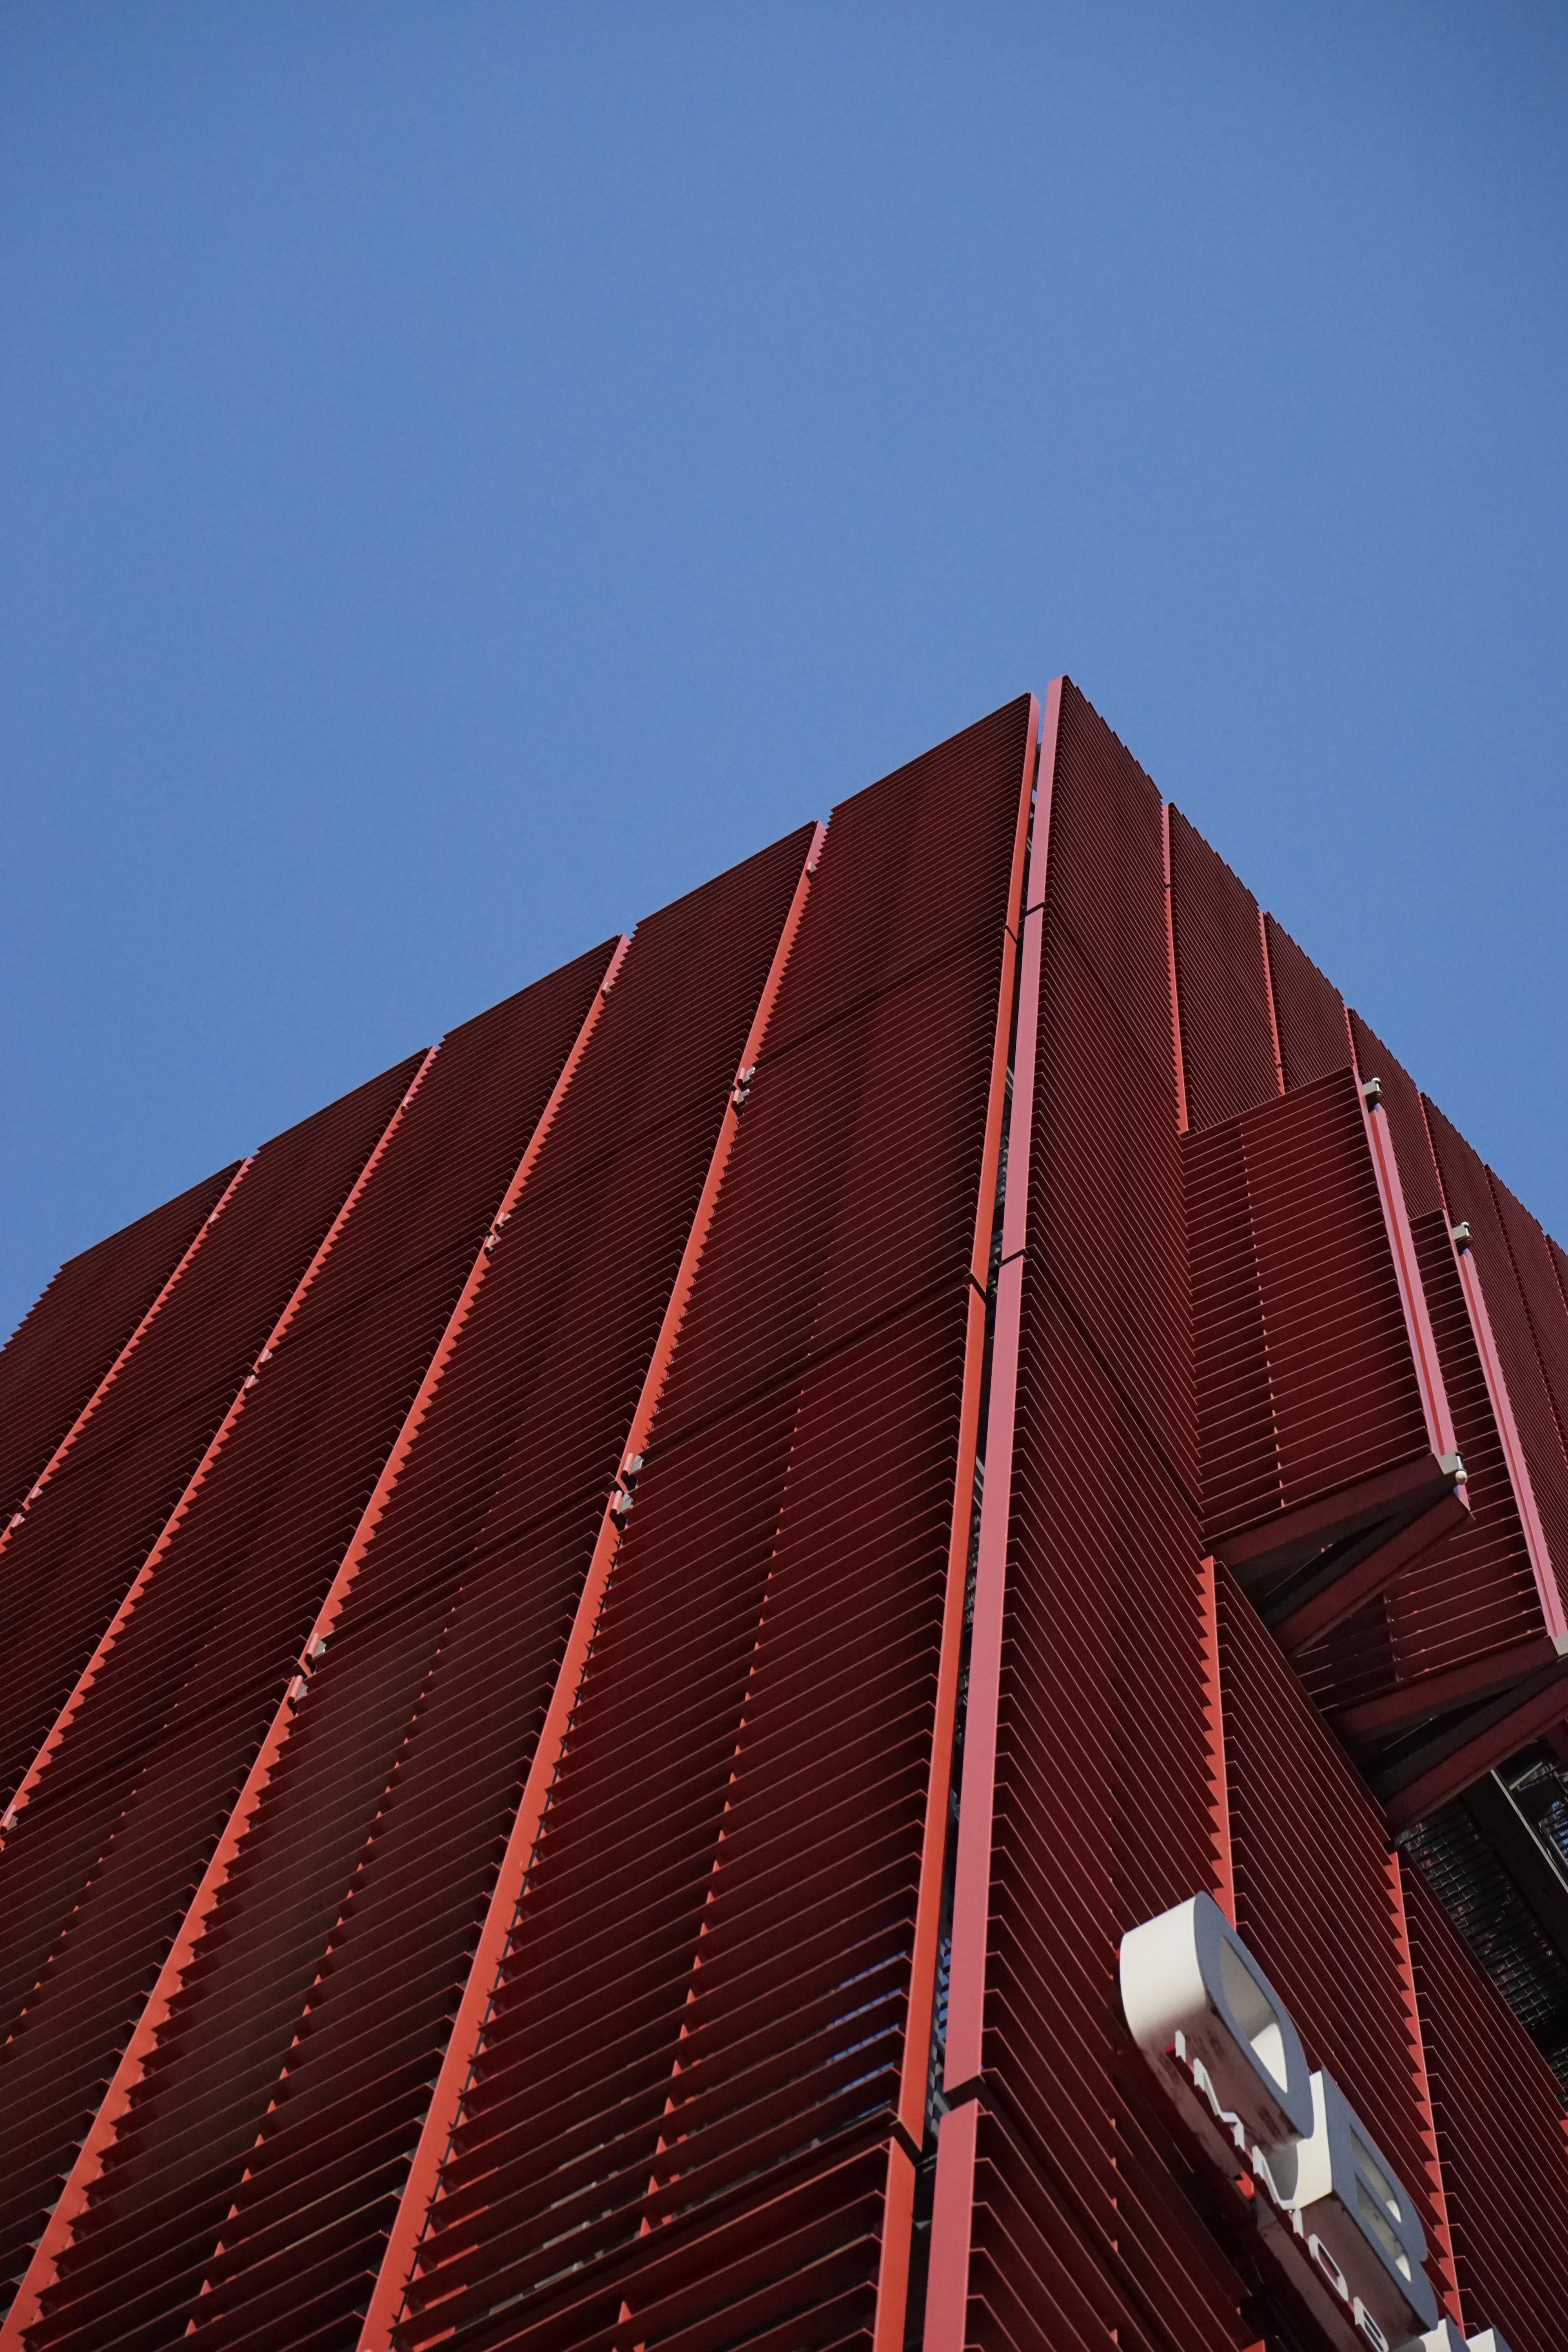
architecture, structure, sky, roof, building, home, skyscraper, line, red, landmark, facade, stadium, ulm, new center, atmosphere of earth, sport venue, new ulm city centre